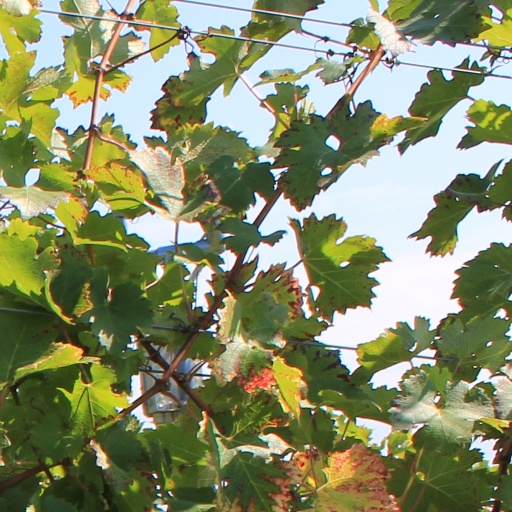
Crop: grape